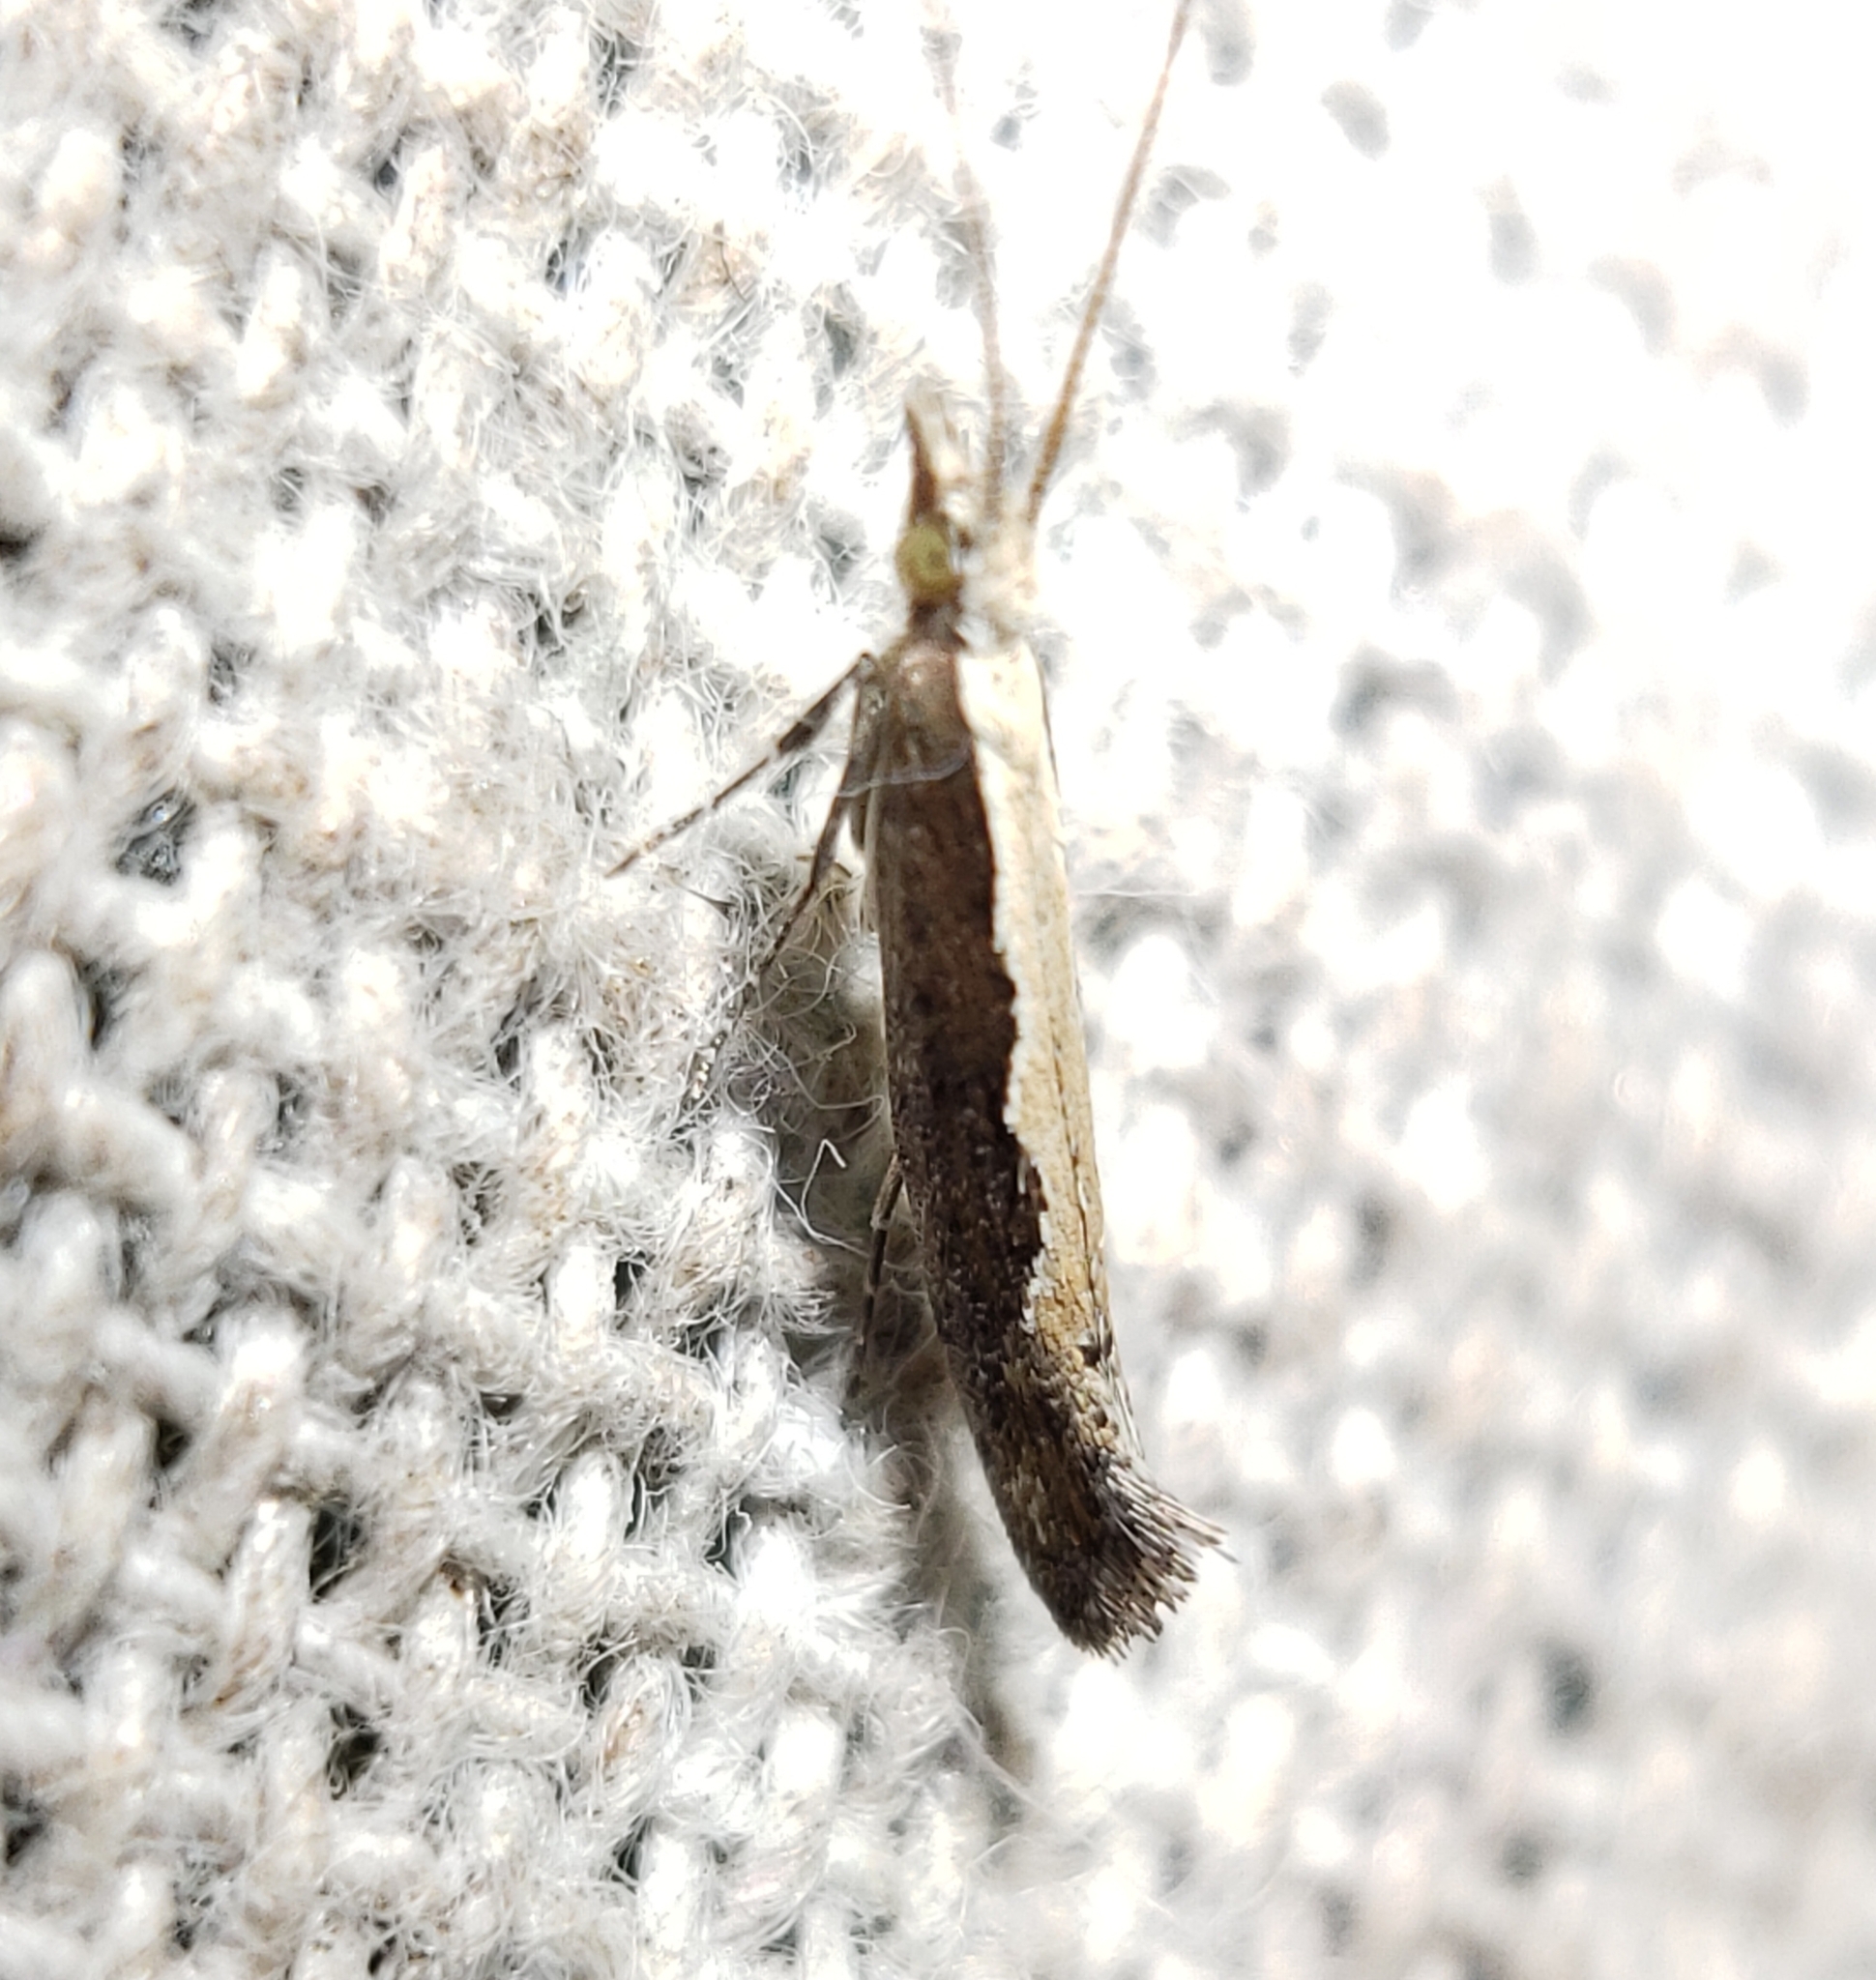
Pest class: diamondback_moth